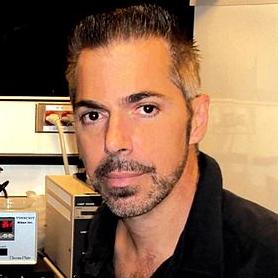
Age: 52